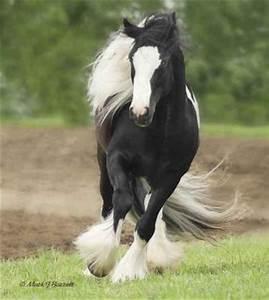
horse